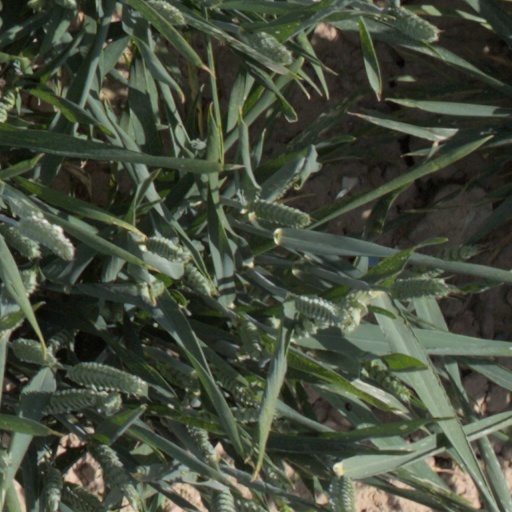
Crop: wheat